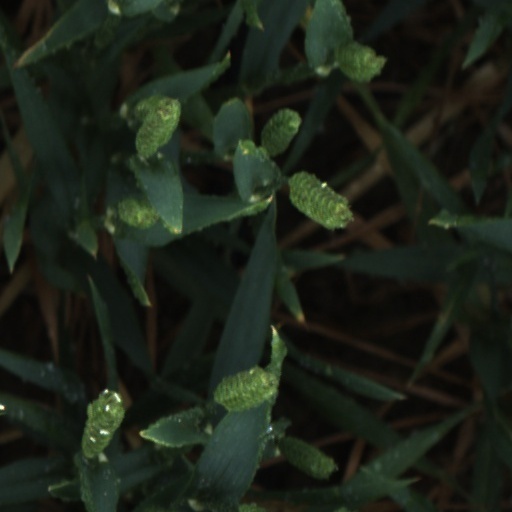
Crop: wheat